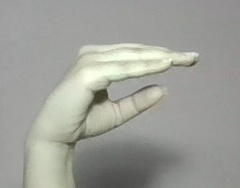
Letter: jeem